Whitehall (Henry M. Flagler House)

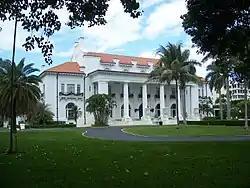
Henry M. Flagler Mansion

Whitehall is a 75-room, 60,000 square foot (5575 square meter) Gilded Age palace type mansion open to the public in Palm Beach, Florida in the United States. Completed in 1902, it is a major example of neoclassical Beaux Arts architecture designed by Carrère and Hastings for Henry Flagler, a leading captain of industry in the late 19th century, and a leading developer of Florida as a tourist destination. The building is listed a National Historic Landmark. It now houses the Henry Morrison Flagler Museum, named after its builder.